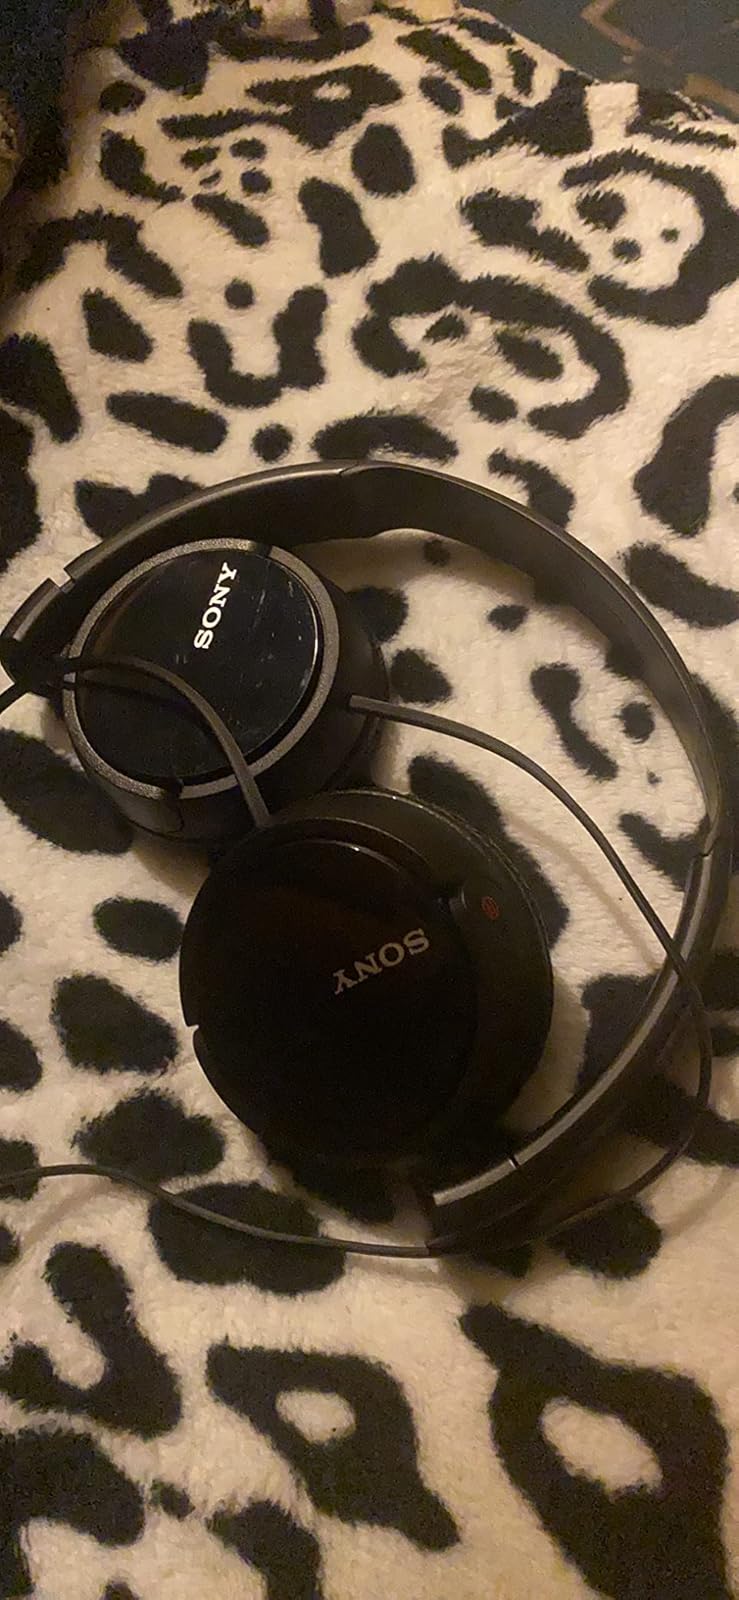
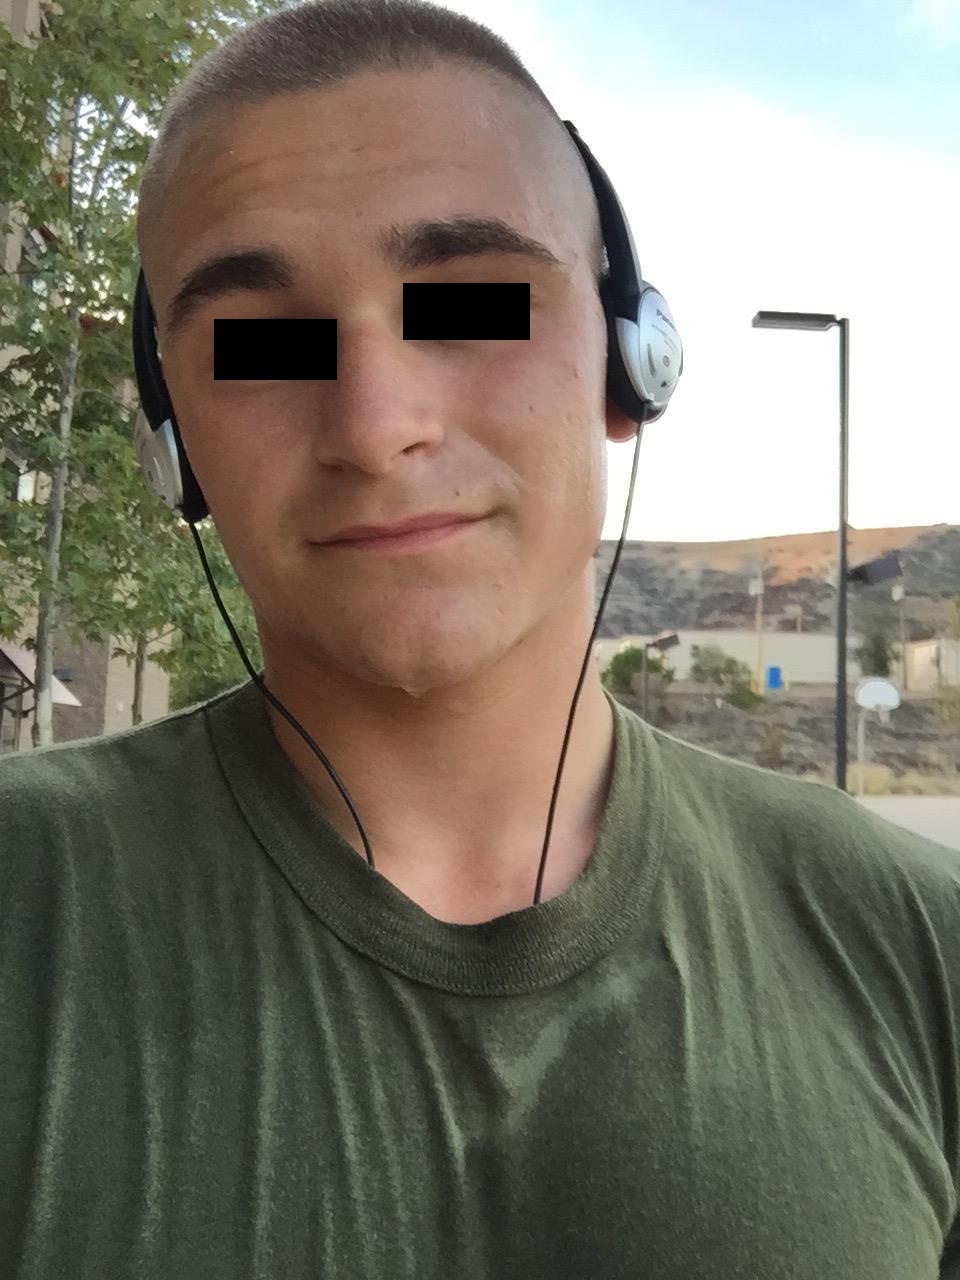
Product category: headphones
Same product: no